Piaggio P.180 Avanti

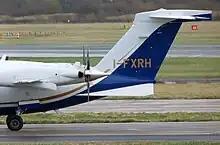
Piaggio P.180 Avanti II empennage and delta fins (only one visible)

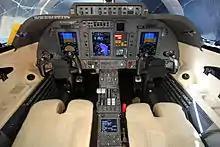
Avanti II flight deck

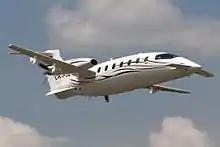
Clean configuration

A 1980s wave of new-generation planes, developed to appeal to Fortune 500 clients, included Piaggio's Avanti and Beech Aircraft Corp.'s very similar Starship. Engineering studies for the airplane that would eventually be named "Avanti" began in 1979 and designs were tested in wind tunnels in Italy and the United States in 1980 and 1981, conducted by Professor Jan Roskam from the University of Kansas (using Wichita State University's wind tunnel and Boeing's transonic wind tunnel in Seattle) along with Professor Gerald "Jerry" Gregorek (1931-2019) at Ohio State University (using OSU's 2D pressure wind tunnel).